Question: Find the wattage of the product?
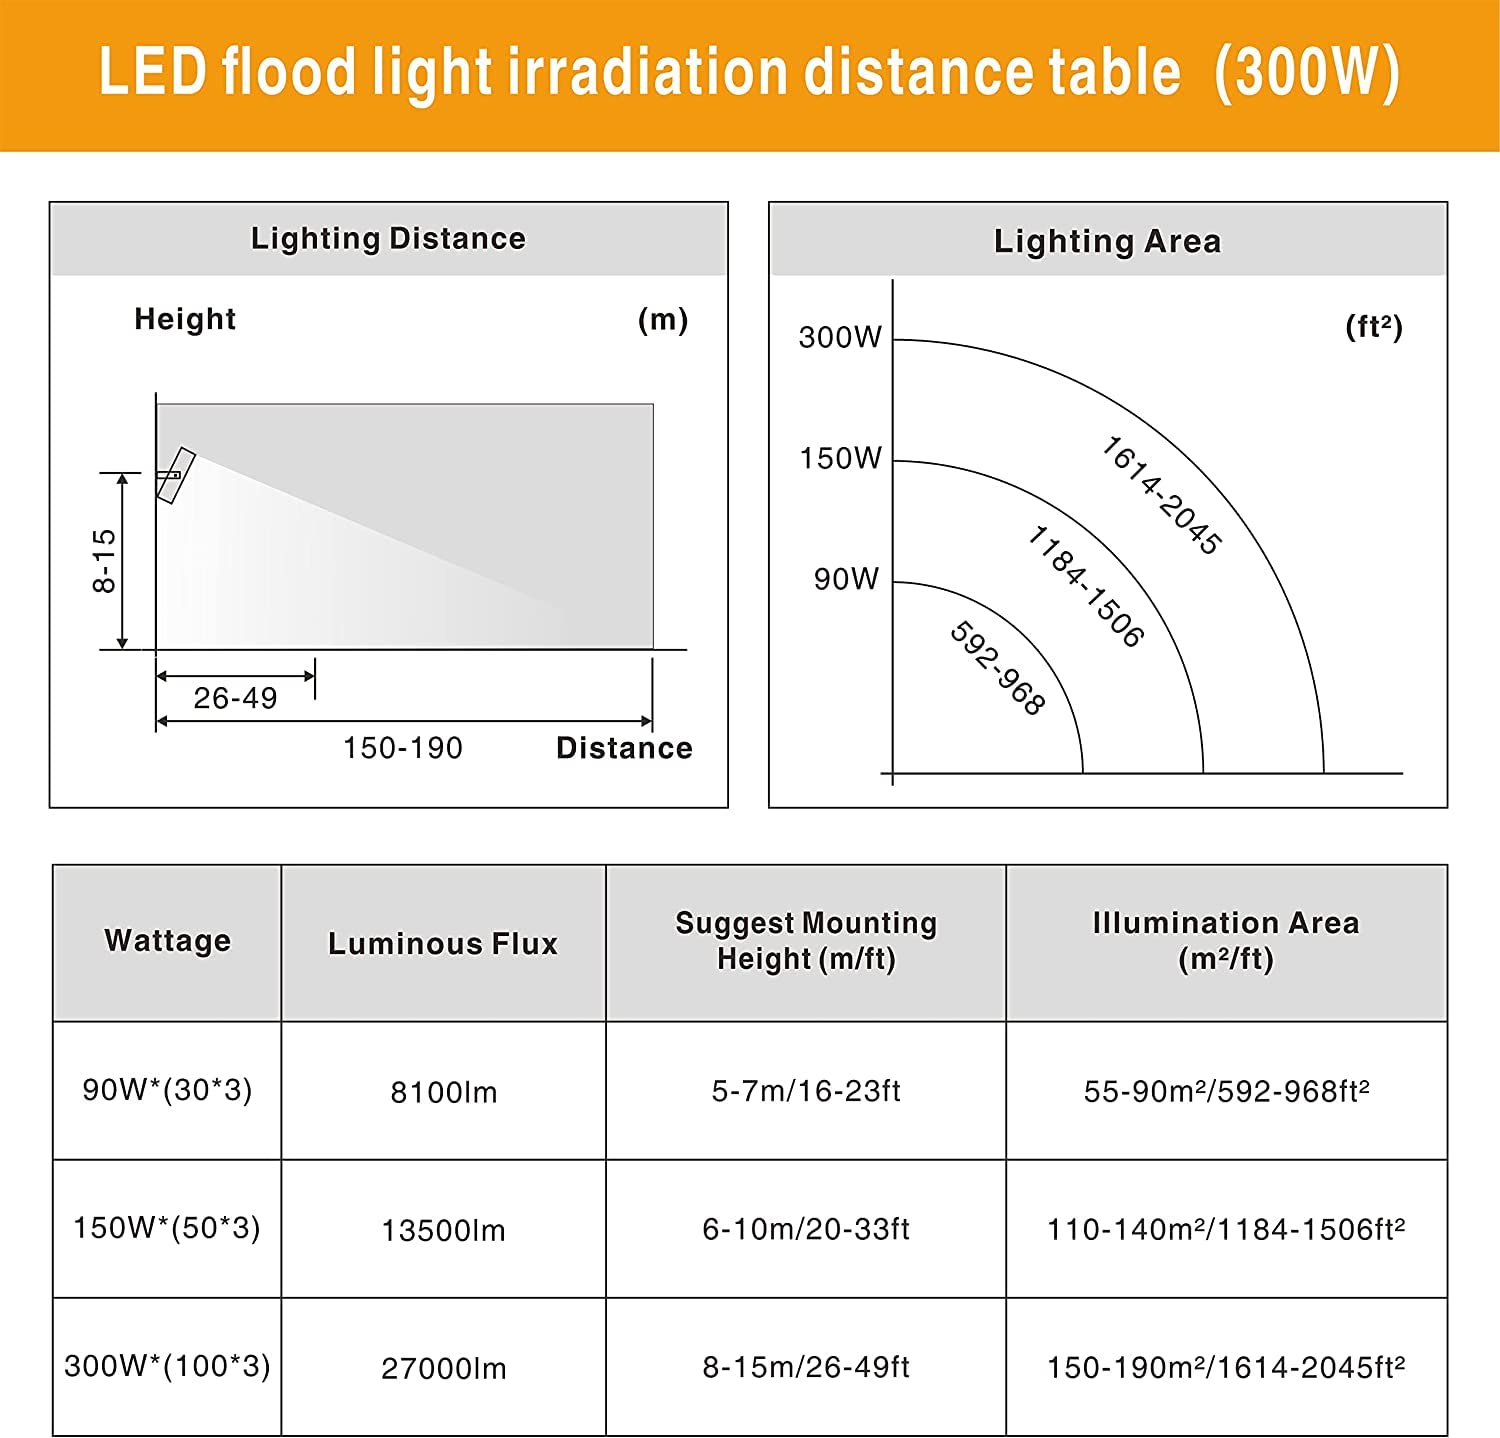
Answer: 300.0 watt